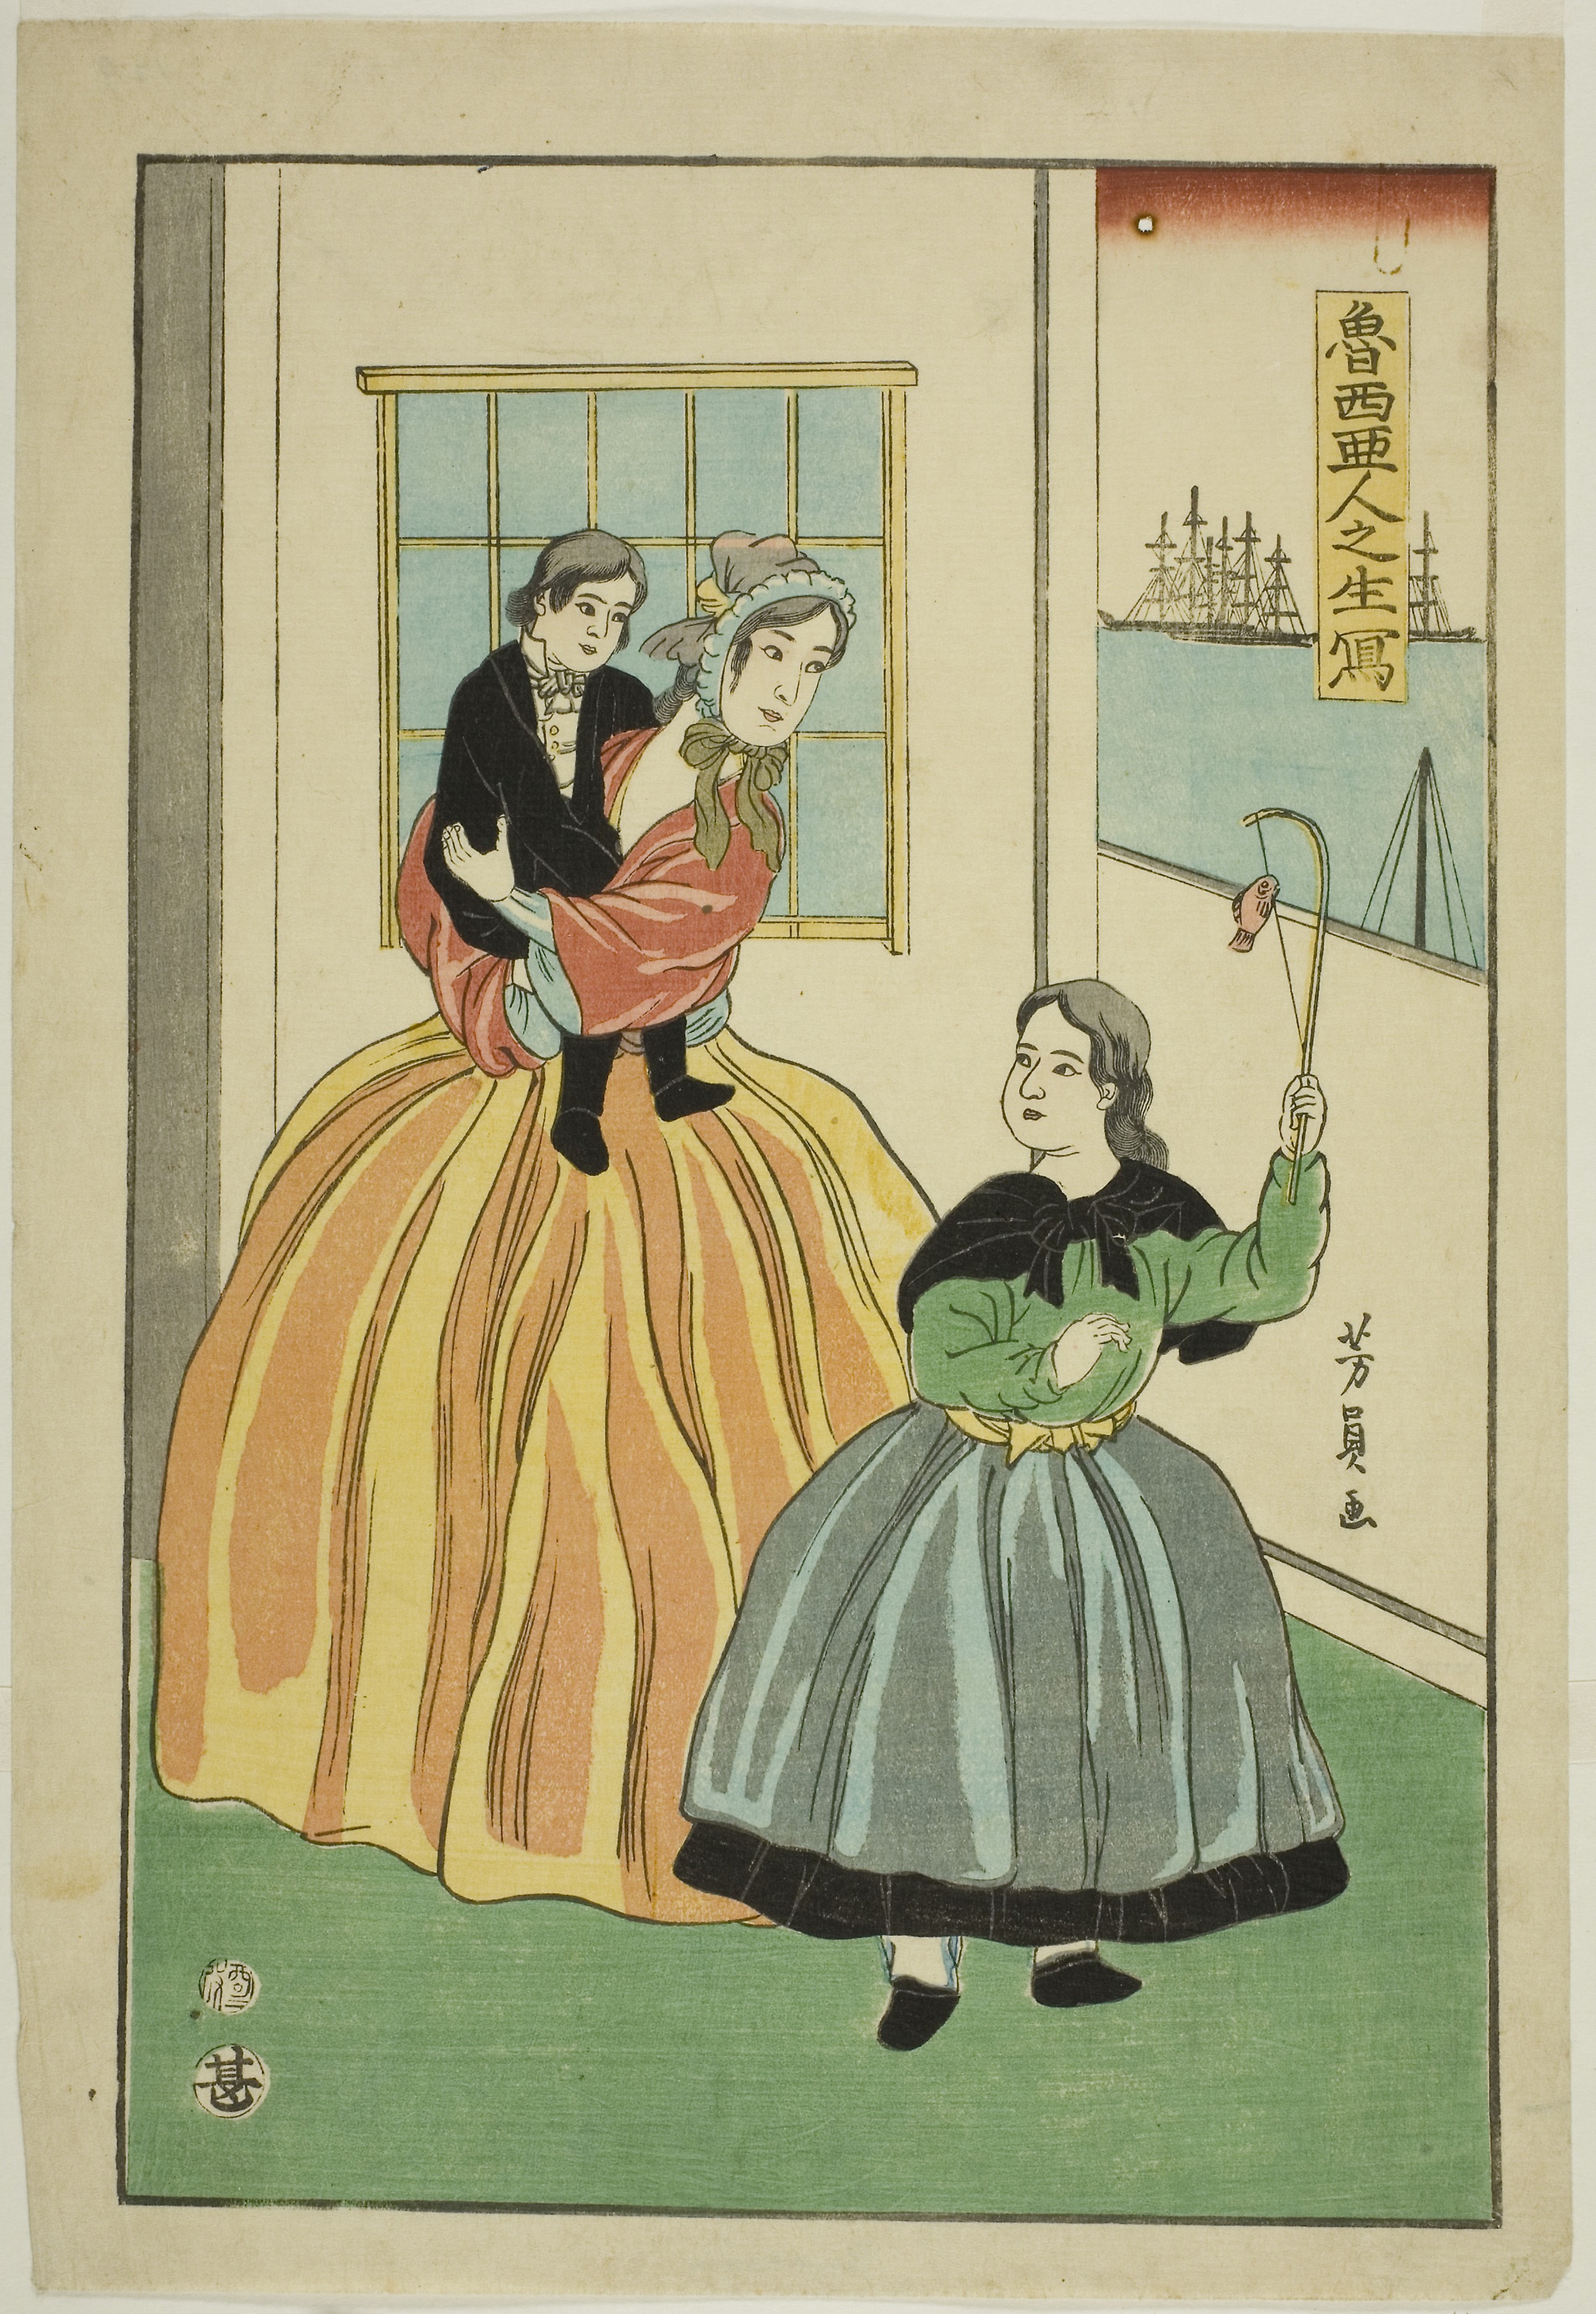
vintage clothing, painting, illustration, retro style, fashion, art, dress, costume design, Victorian fashion, hoopskirt, style